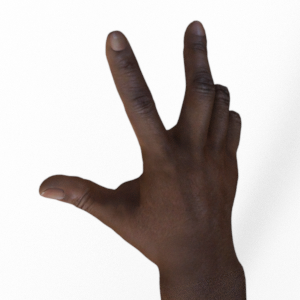
Label: scissors